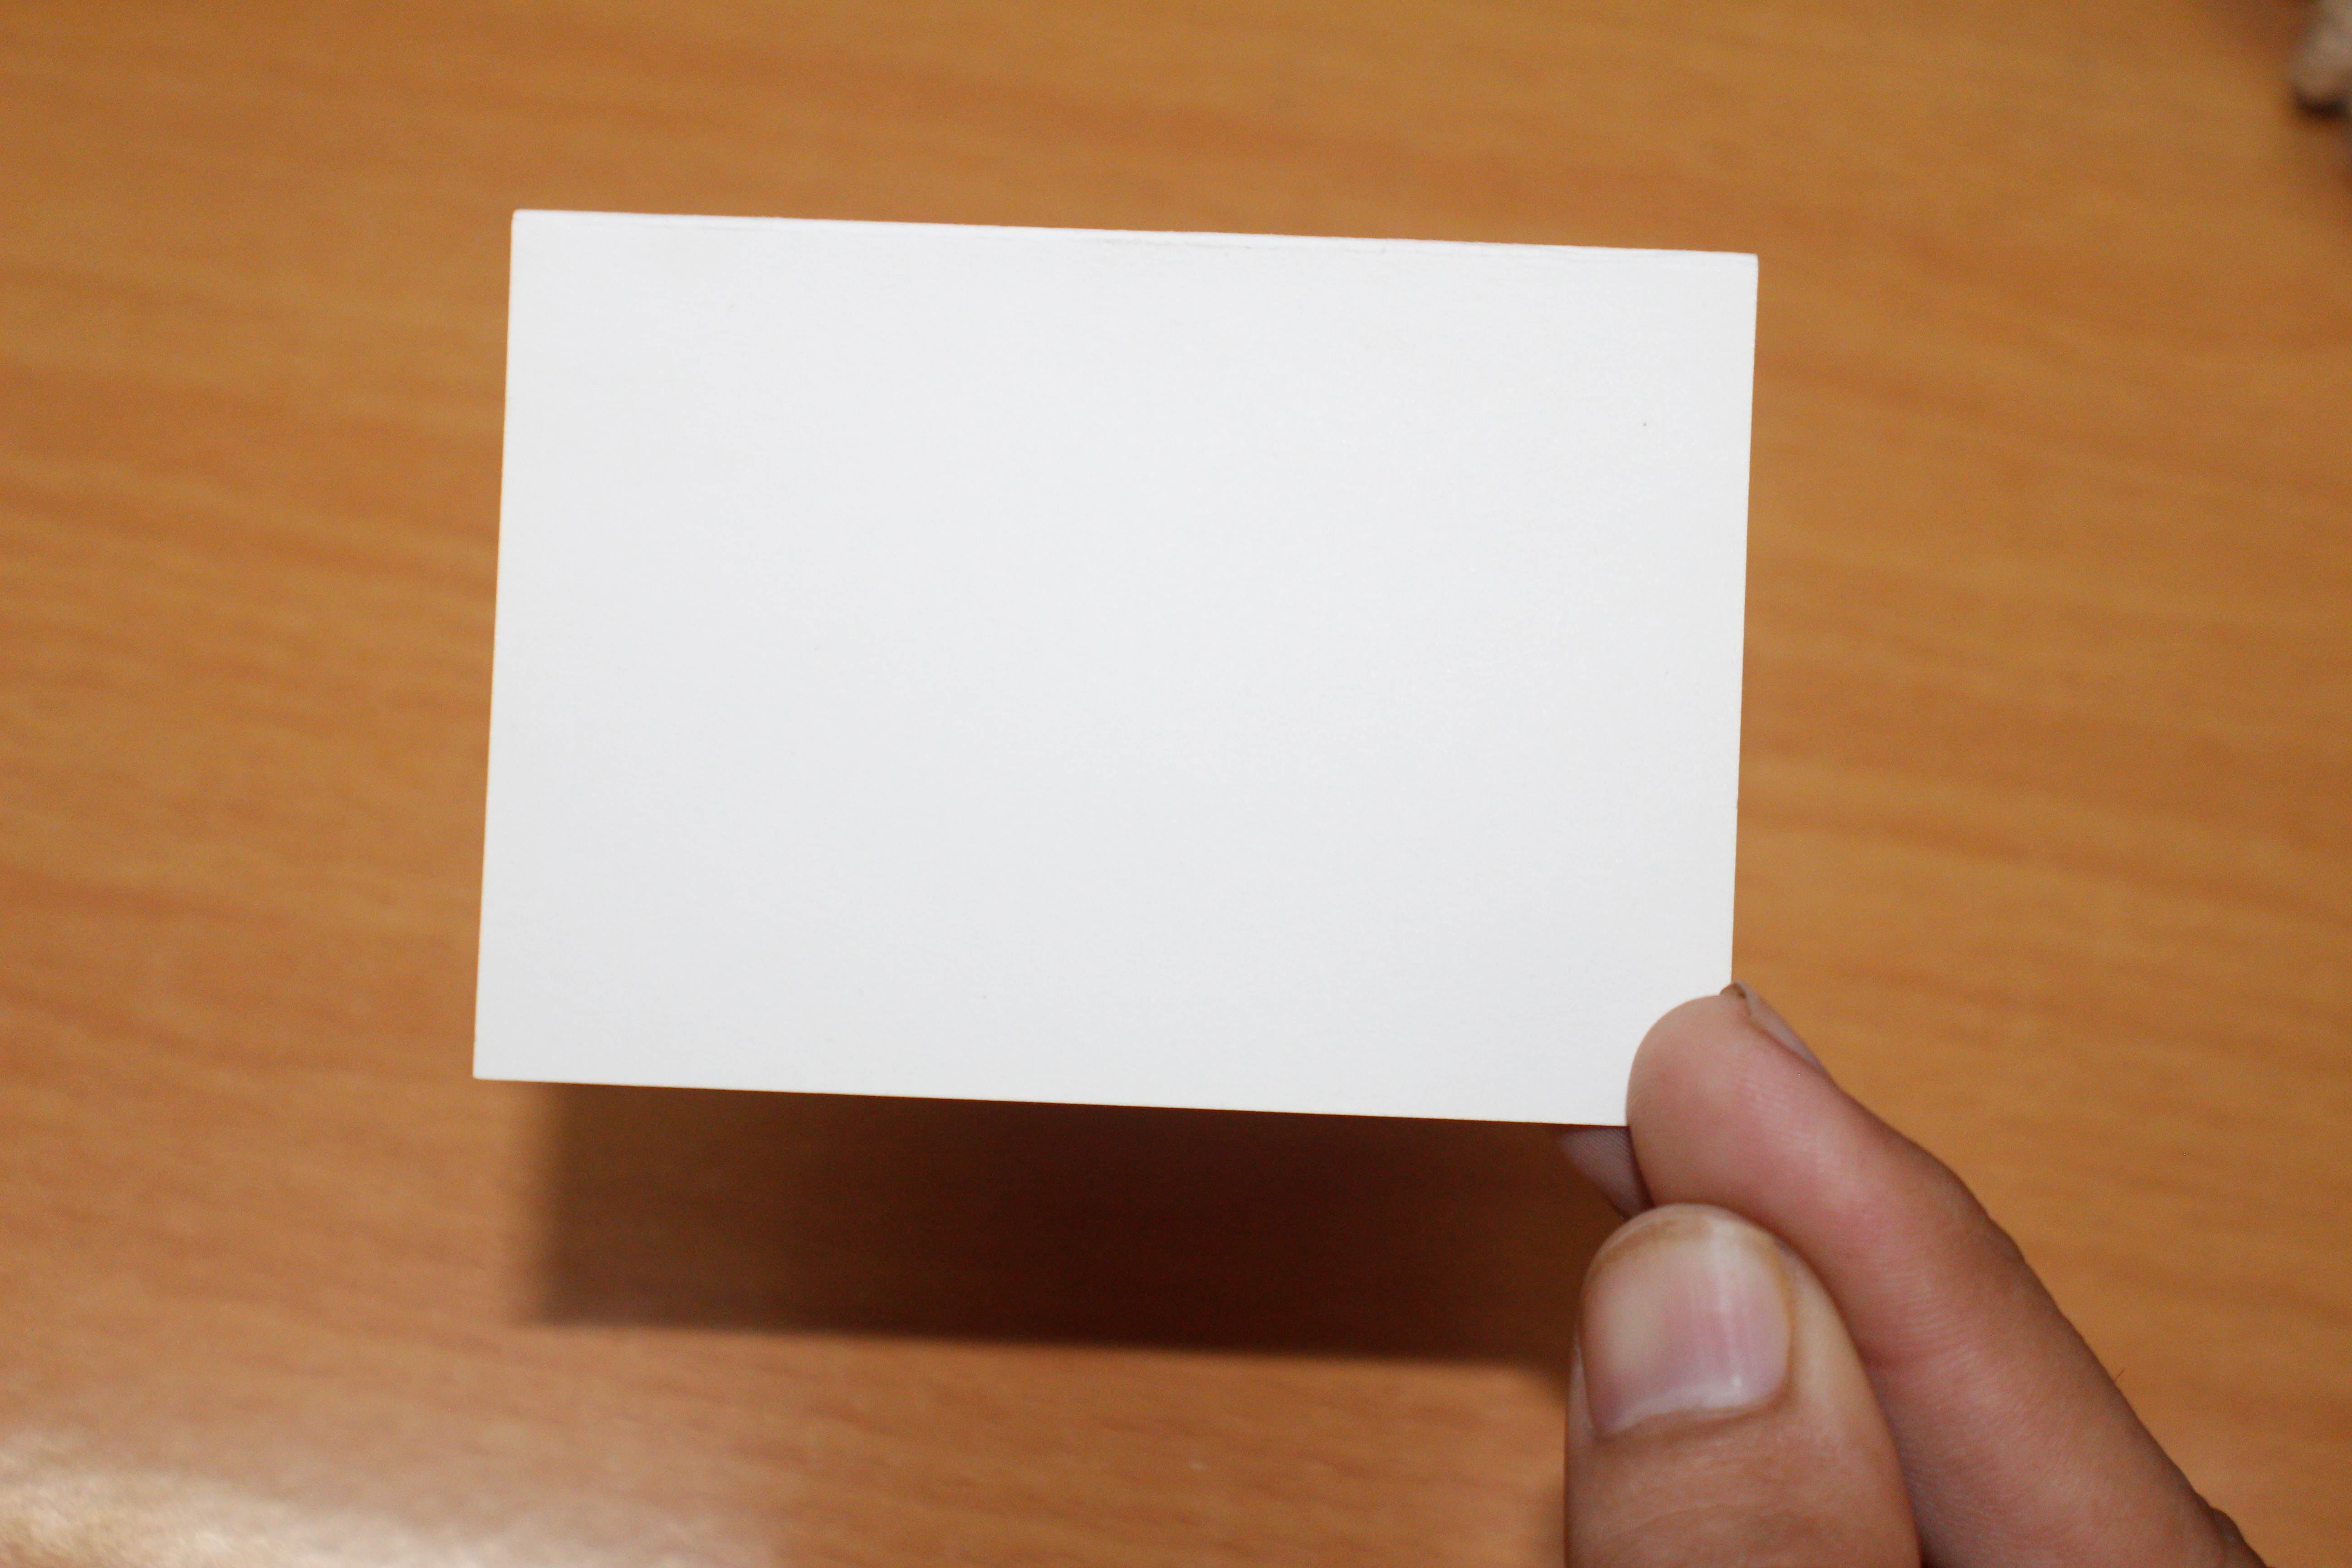
wood, paper, material, art